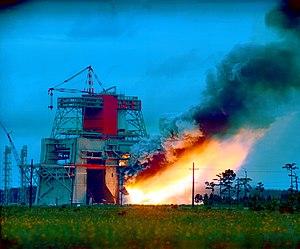
Un banc d'essais de moteur-fusée est une installation permettant de tester le fonctionnement et de qualifier un moteur-fusée. Le banc d'essais est utilisé durant la phase de développement : il permet de vérifier le fonctionnement du moteur-fusée dans des conditions proches de la réalité et sur une plage de durée incluant une marge par rapport aux conditions réelles d'utilisation. Les tests sont répétés pour s'assurer que le niveau de fiabilité requis est atteint. Différentes situations sont évaluées. Si le moteur-fusée est déjà qualifié, les modèles de série sont éventuellement testés sur le banc d'essais avant d'être montés sur le lanceur.